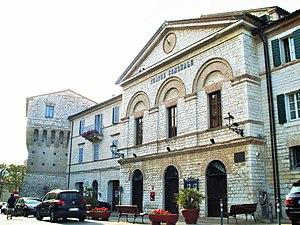
Sirolo est une commune italienne d'environ 4 100 habitants, située dans la province d'Ancône, dans la région Marches, en Italie centrale.